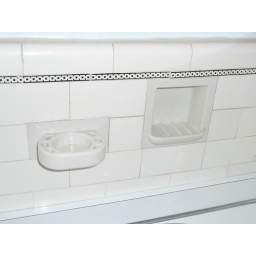
The bathroom - above the sink